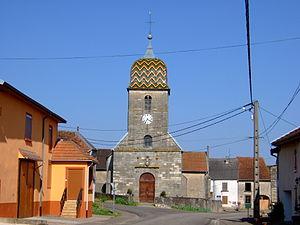
L'église de Barges (Haute-Saône)